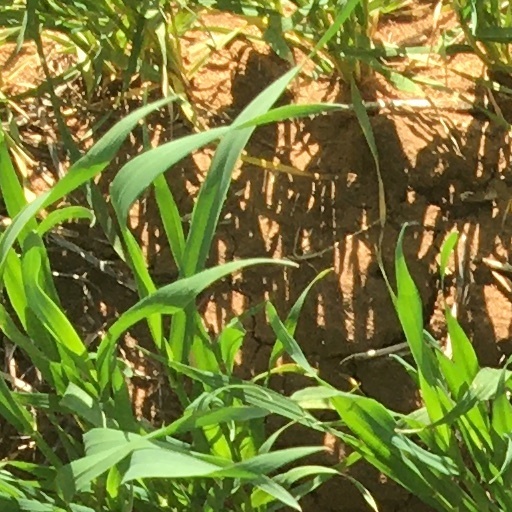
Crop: wheat